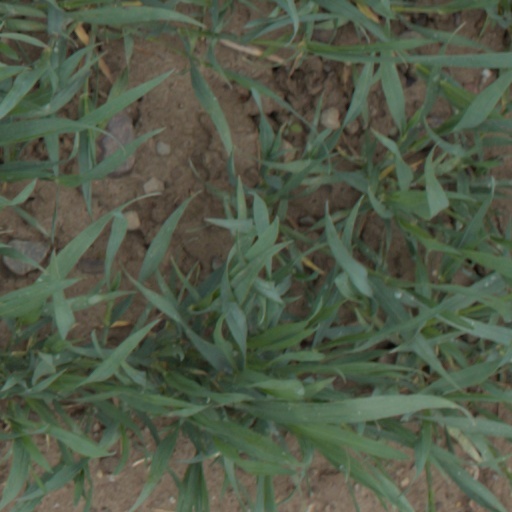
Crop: wheat